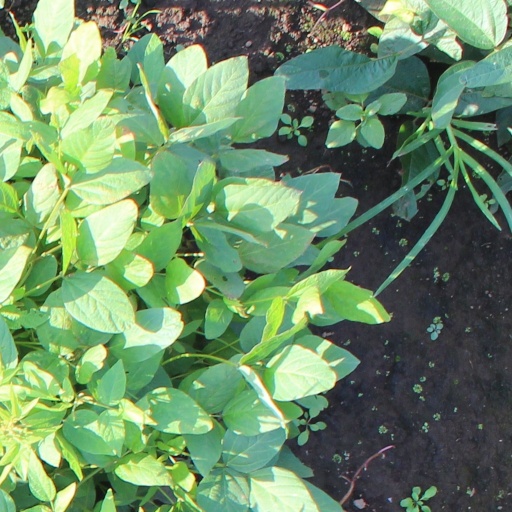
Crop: soybean